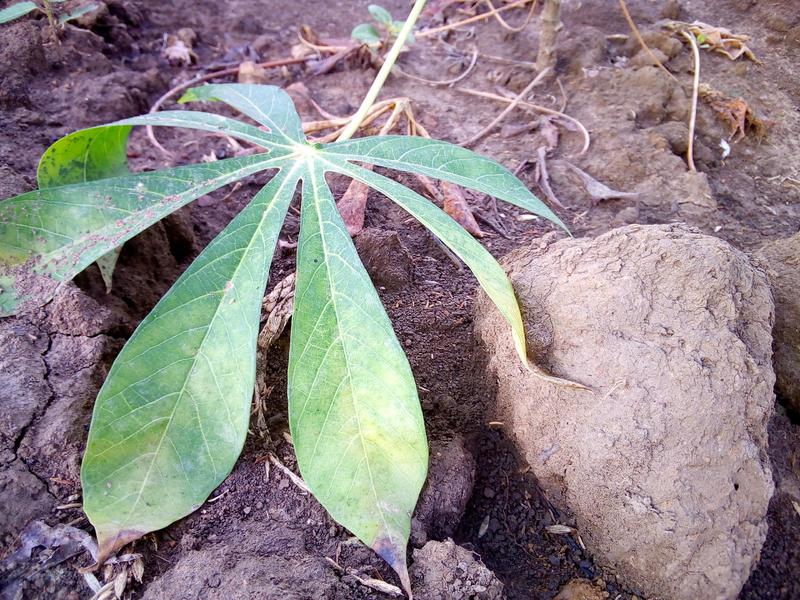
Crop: cassava
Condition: brown_streak_disease